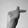
ASL letter: T